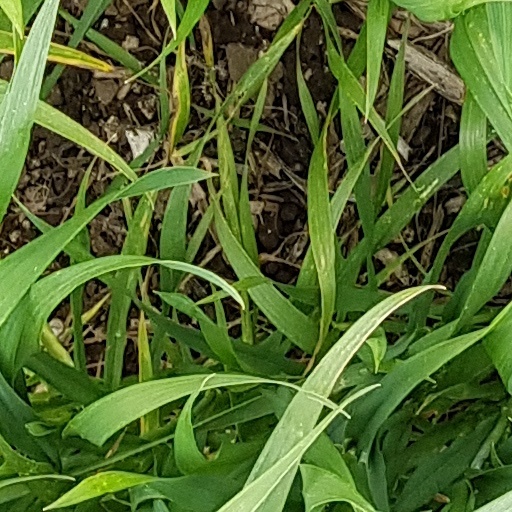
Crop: wheat